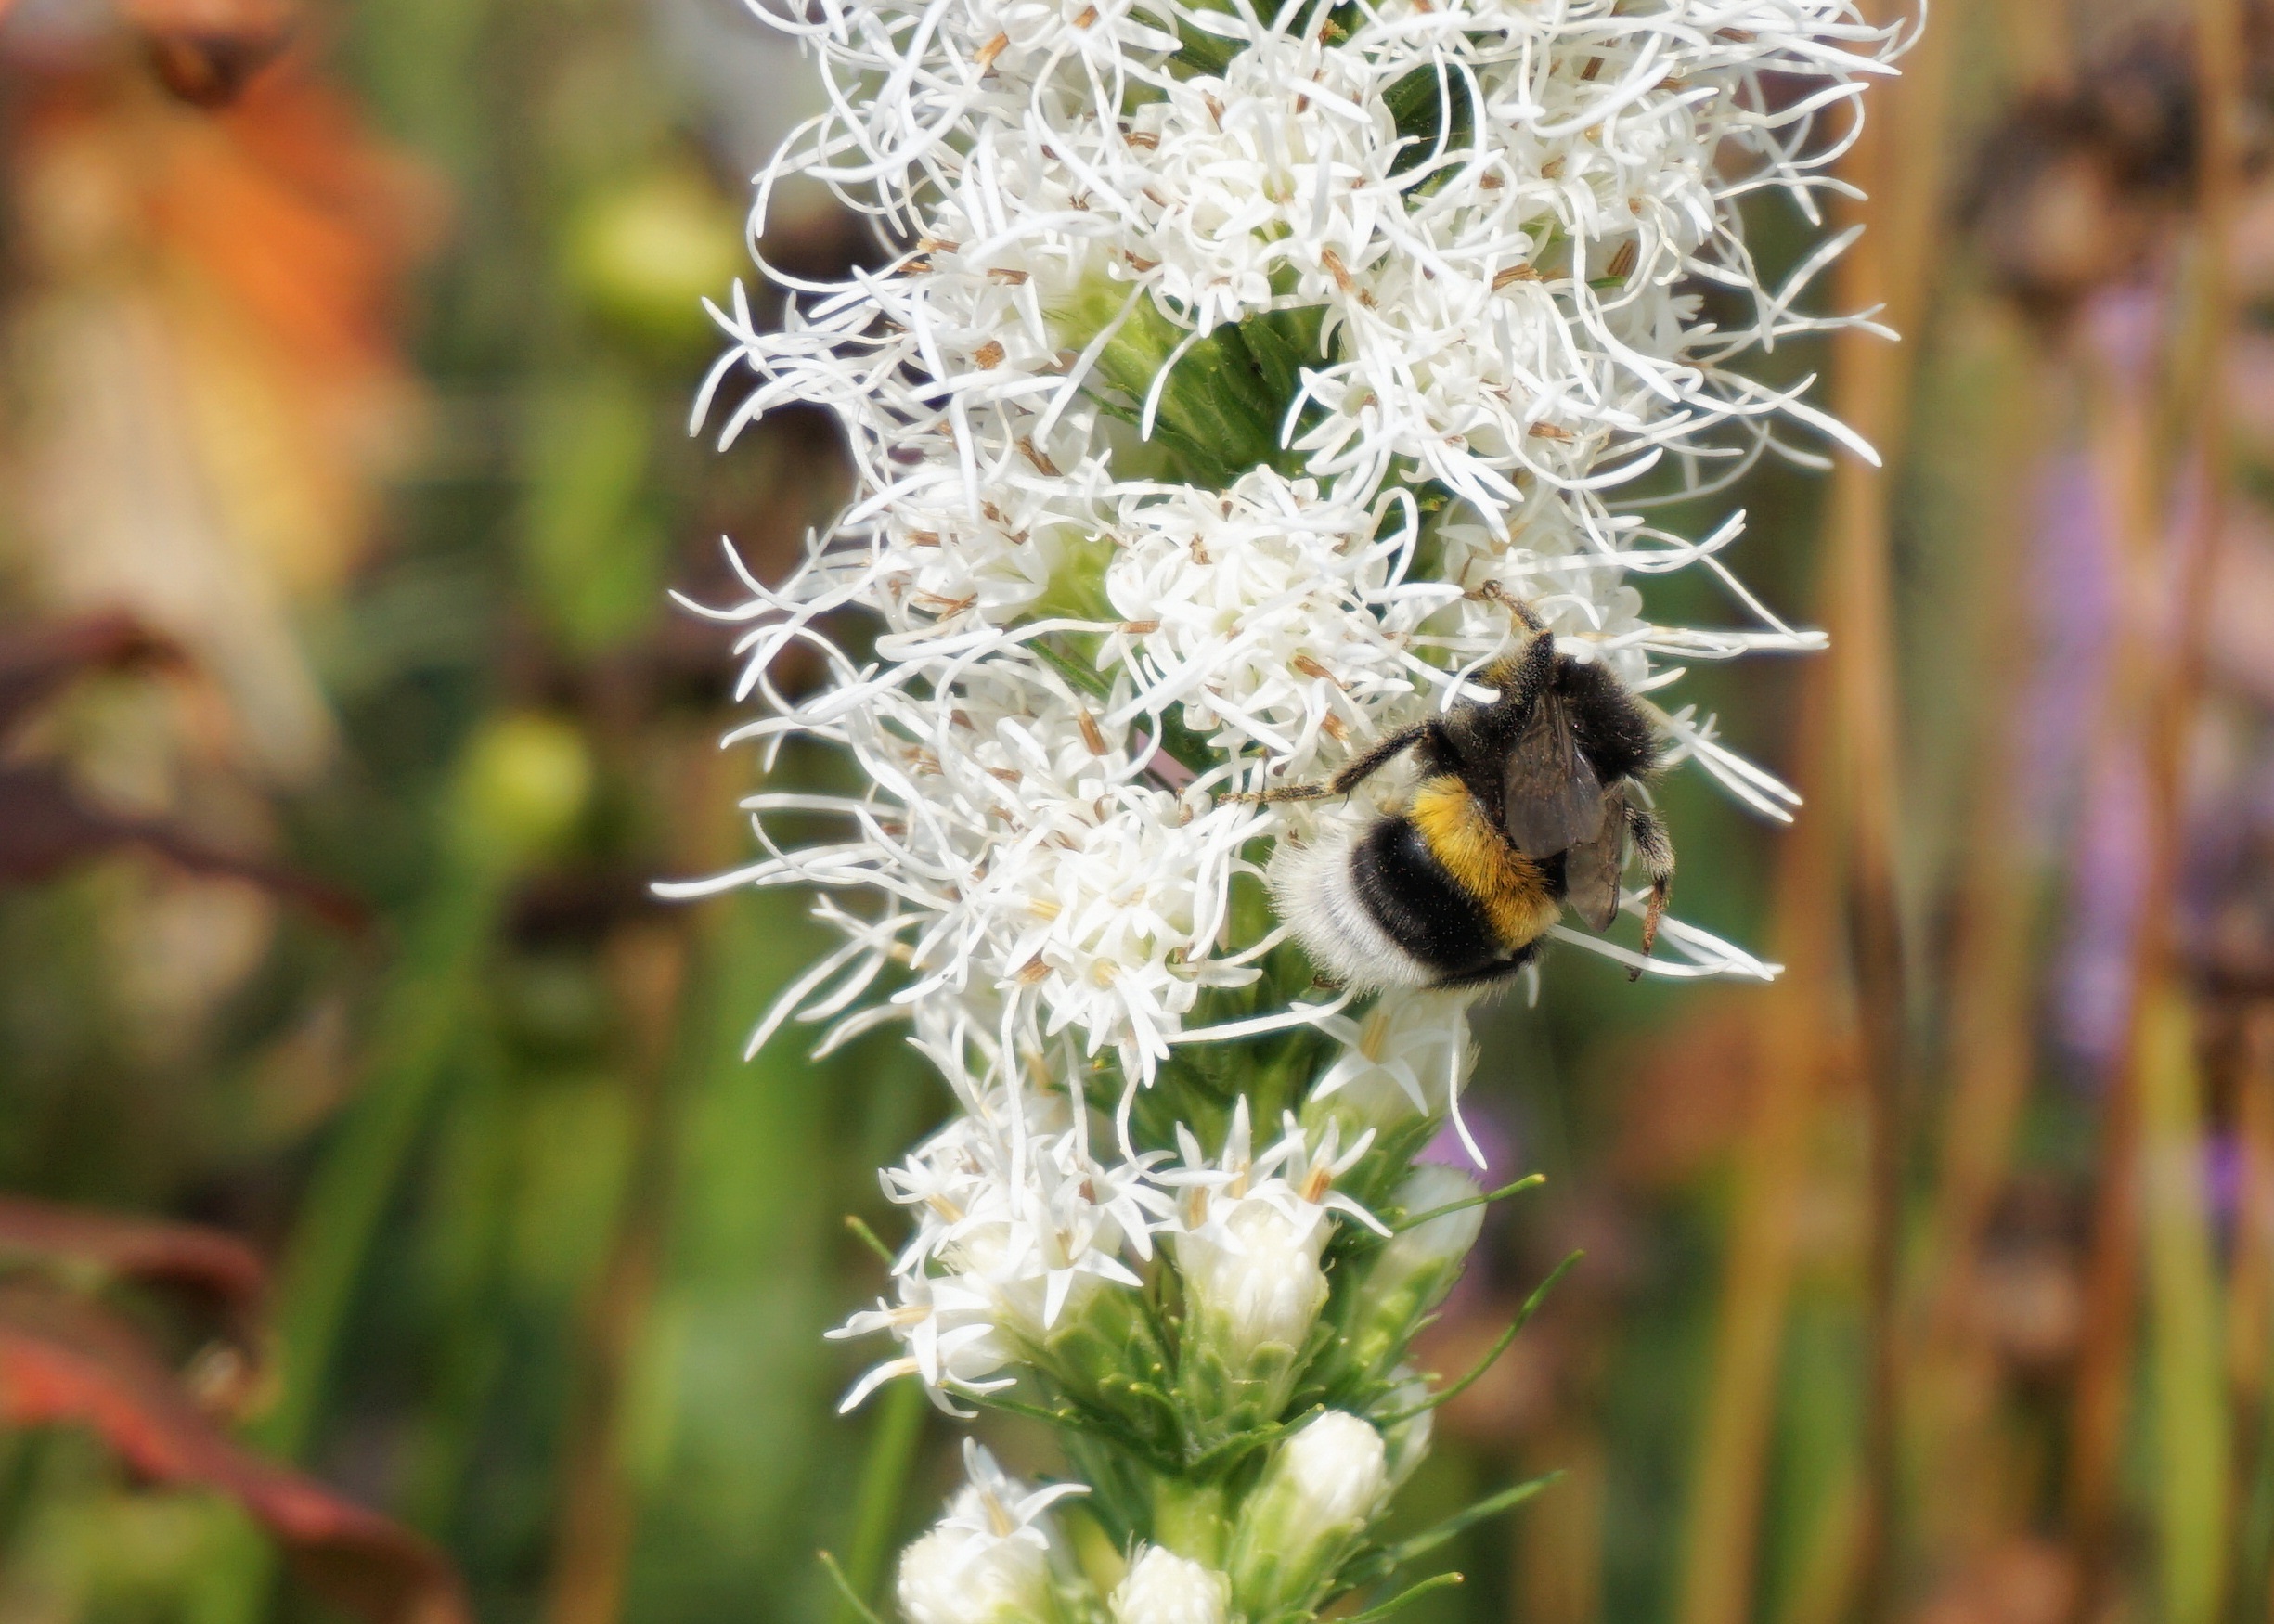
nature, blossom, plant, flower, bloom, pollen, insect, botany, garden, flora, fauna, invertebrate, wildflower, close up, sun hat, bee, bumblebee, hummel, nectar, macro photography, flowering plant, honey bee, pollinator, land plant, membrane winged insect